Lutheran Congregations in Mission for Christ

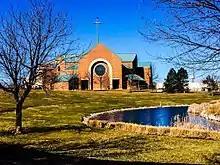
Upper Arlington Lutheran Church, a member congregation in Columbus, Ohio, United States.

LCMC was started by the WordAlone Network as an alternative for local churches that no longer believed that they could remain in the ELCA and work to reform it. The organization began in 2001 with 31 congregations as charter members. As of August 2024, membership was reported as 1000 congregations, including 812 US congregations in 39 states, the U.S. Territories of Guam and Puerto Rico, as well as over 100 congregations in 16 other countries (including Belarus, Cambodia, Canada, Mexico, Nicaragua, Russia, and Vietnam). LCMC is the fourth largest Lutheran group in the United States, after the ELCA, the LCMS, and the Wisconsin Evangelical Lutheran Synod (WELS).